Aralia elata

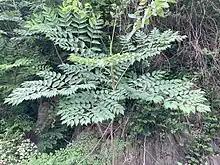
"Aralia elata" in the vicinity of Philadelphia, PA.

The tree was introduced into the United States in 1830. Birds like to eat the fruits, and are spreading its seeds, allowing the tree to expand its range as an invasive species in the northeastern United States.